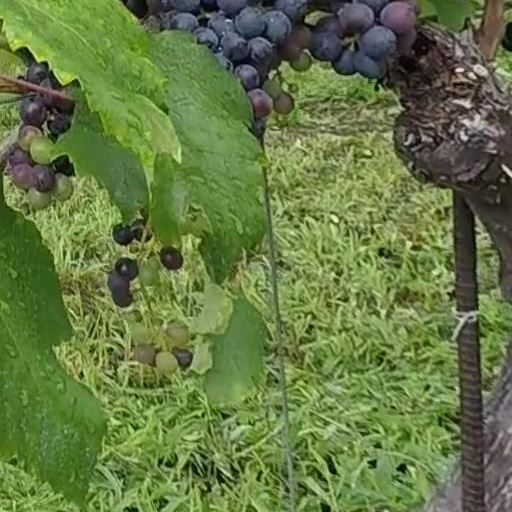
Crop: grape